Taipei Xiaocheng light rail station

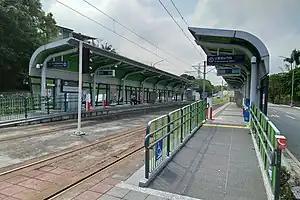
Station exterior

Taipei Xiaocheng (Chinese: 台北小城站; Pinyin: Táiběi xiǎochéng zhàn) is a light rail station of the Ankeng light rail, operated by the New Taipei Metro, in Xindian, New Taipei, Taiwan.